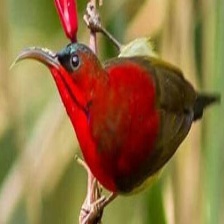
Species: CRIMSON SUNBIRD
Scientific name: AETHOPYGA SIPARAJA